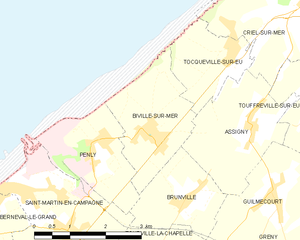
Carte des communes françaises Biville-sur-Mer